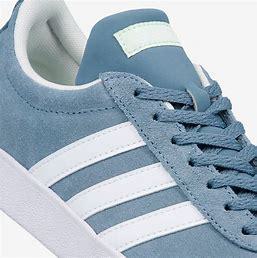
Brand: Adidas
Model: VL Court 2